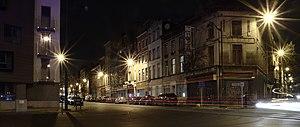
Chaussée de Ninove (N8) à Bruxelles, commune de Molenbeek-Saint-Jean, au carrefour avec le Quai Mariemont et la Rue de l'Indépendance, près du canal Bruxelles-Carleroi et la porte de Ninove